Powder horn

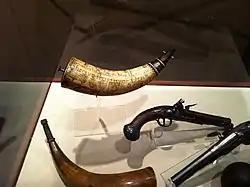
Engraved powder horns from the American Revolution in the Concord Museum

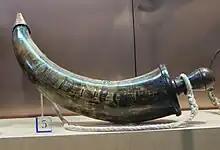
Royal Navy powder horn with engraving

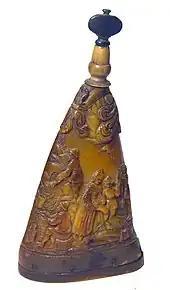
Carved German powder horn, c1700

A powder horn is a container for gunpowder, and was generally created from cow, ox, or buffalo horn. The term may also be used for any personal container for gunpowder, although powder flask is the strictly correct term.